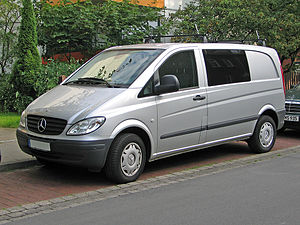
Mercedes-Benz type 639
Mercedes-Benz Vito W639
Mercedes-Benz type 639 er typekoden for Mercedes-Benz Vito og Viano fra 2003 og frem.